Regent High School

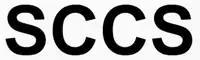
Former SCCS logo

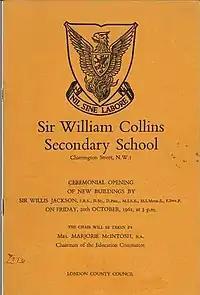
Opening of the new extension by Sir Willis Jackson 20 October 1961, including school logo and motto

Regent High School (RHS), formerly South Camden Community School (SCCS; 1993 to 2012) and Sir William Collins Secondary School (1951 to 1993), is a coeducational secondary school and sixth form located in Somers Town, in the London Borough of Camden, England.